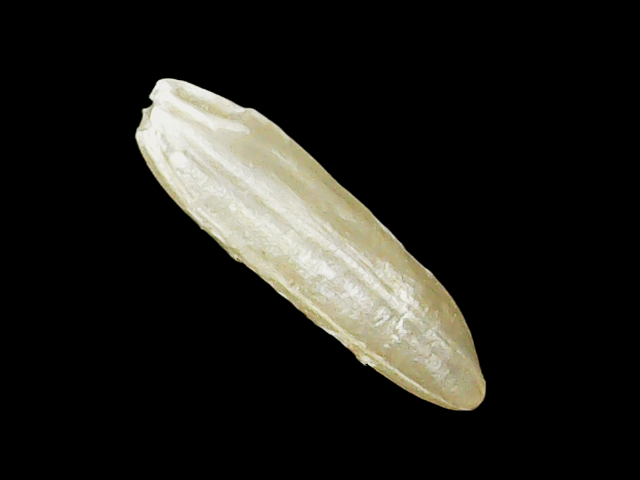
Rice variety: Binadhan14